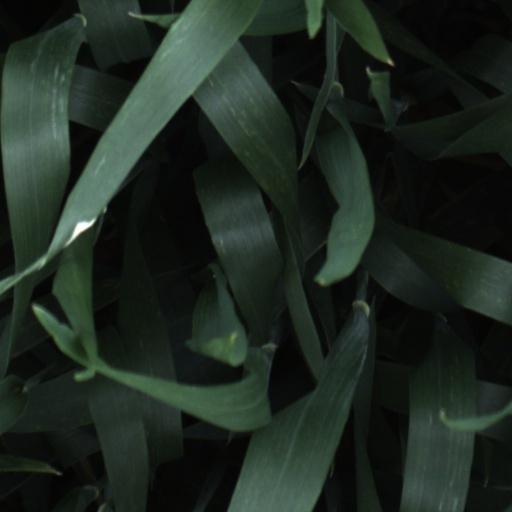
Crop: wheat